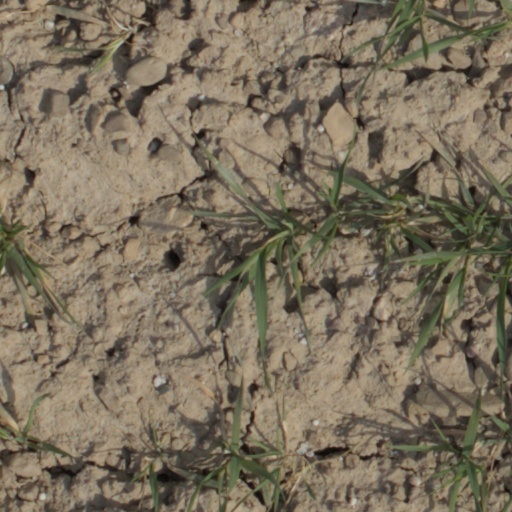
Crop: wheat